Adolphe Danhauser

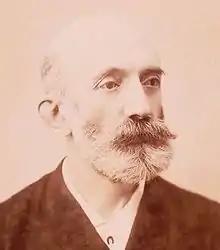
Adolphe Danhauser

Adolphe-Léopold Danhauser (26 February 1835 – 9 June 1896) was a French musician, educator, music theorist and composer.